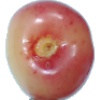
Label: cherry_rainier